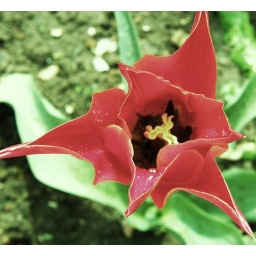
Tulip growing in the memorial bed outside St Laurance church Upminster.